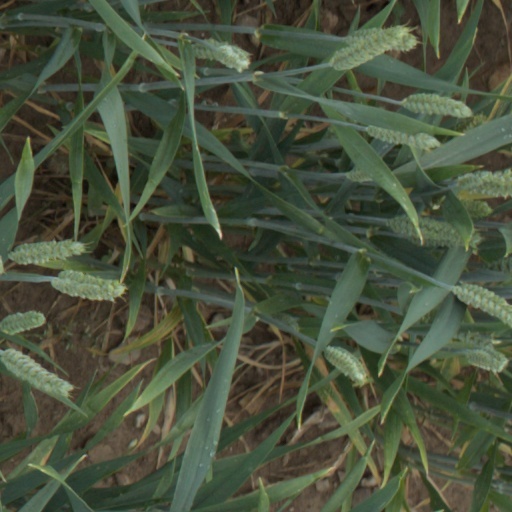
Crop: wheat